Gamera

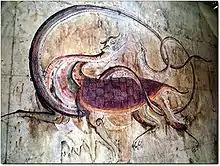
The Black Tortoise, a possible source of inspiration for Gamera.

Gamera's turtle-like design may have been inspired by the Black Tortoise, one of the Four Symbols of the Chinese constellations in East Asian mythology. The Black Tortoise is known as "Genbu" in Japanese, and is usually depicted as a turtle entwined together with a snake. Each of the Four Symbols are said to act as guardians over each of the four cardinal directions: with the dragon "Seiryu" in the east, the tiger "Byakko" in the west, the bird "Suzaku" in the south, and the tortoise "Genbu" in the north. In "Gamera, the Giant Monster", the first film in the franchise, Gamera is depicted as awakening in the Arctic, the northernmost region on Earth. "", the 11th film in the franchise, contains a scene featuring a book describing the Four Symbols, including "Genbu". Before the character was officially referenced to the Black Tortoise in the 1999 film, designs and background stories of Gamera and Gyaos were also inspired by ancient Chinese aspects during the production of "" while the original script of the film focused more on ancient India.